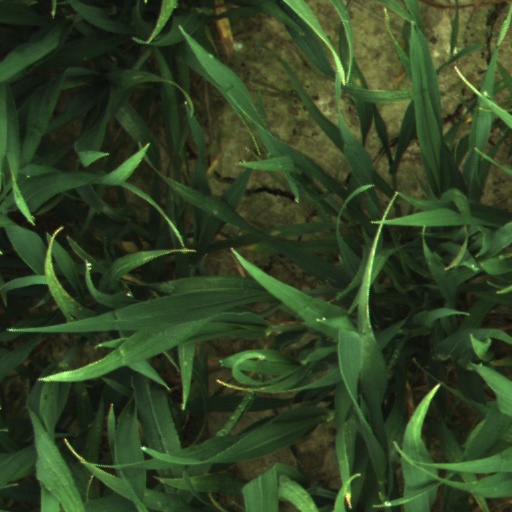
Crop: wheat